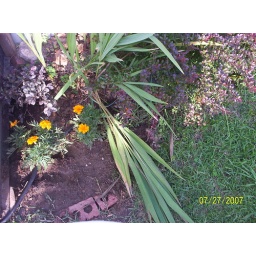
Junior worked my flower beds in 2007